Biofact (archaeology)

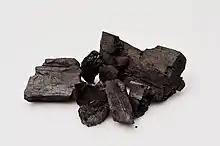
Charcoal is a fuel obtained by the slow and incomplete combustion of wood.

Charred remains are the most frequently occurring source of organic material found in archaeological excavations that provide useful information for analysis. Carbonization occurs when the organic matter is exposed to high temperatures, most frequently as a result of fires. The heat outputted converts the plant's organic compounds into charcoal, and as the bacteria that is responsible for the decay of organic material cannot affect charcoal, carbonized ecofacts are able to survive in most environments. Plant remains are the most common ecofact that are preserved through the method of carbonisation as it is likely for these remains to have been charred whilst being used as a means of fuel or as their preparation often involved the use of fire. Other ecofacts when slowly charred, such as wood, seeds and nuts can also retain the majority of their morphological and anatomical features, allowing for further study.